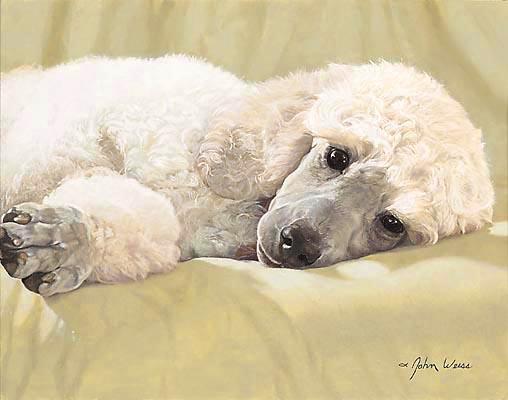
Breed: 316-n000118-standard_poodle